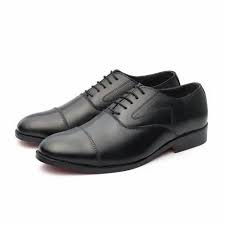
Label: Brogue